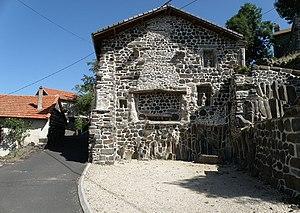
Mézères, dép. de la Haute-Loire, France (Auvergne). Façade latérale d'une maison au pied de la butte de Mézères. On aperçoit l'église en contre-haut à droite.
Mézères est une commune française située dans le département de la Haute-Loire en région Auvergne-Rhône-Alpes.